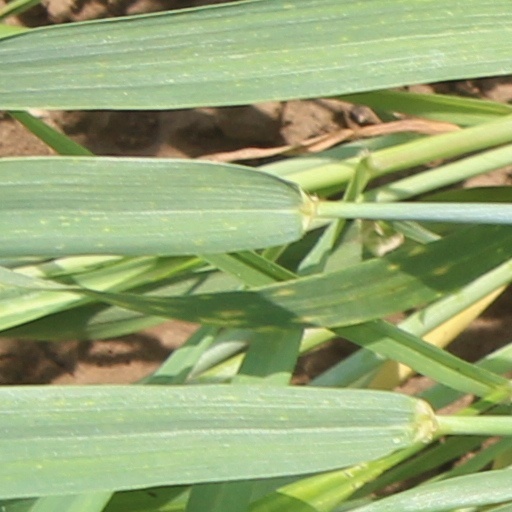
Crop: wheat